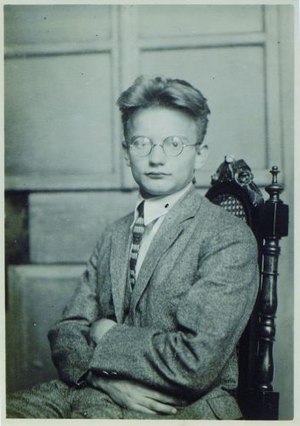
Marjan Kozina
Marjan Kozina var en slovensk komponist, dirigent, professor, lærer, rektor, pianist og violinist.